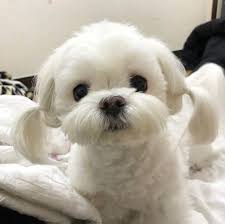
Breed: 249-n000101-Maltese_dog